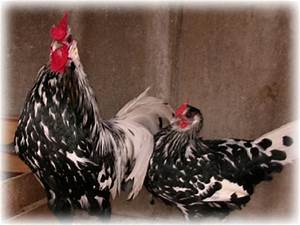
Label: chicken